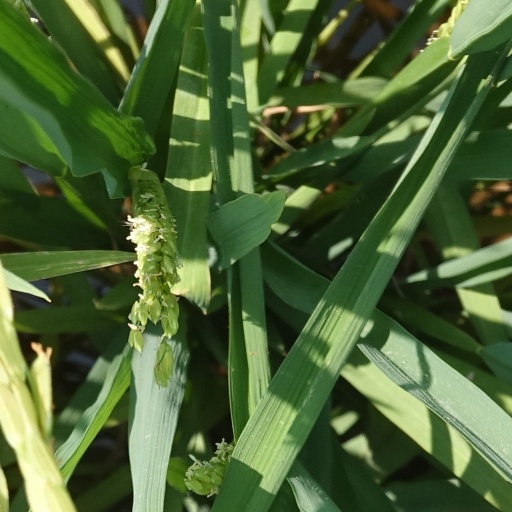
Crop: rice